Sky position (RA, Dec in degrees): 1.829, -0.8965
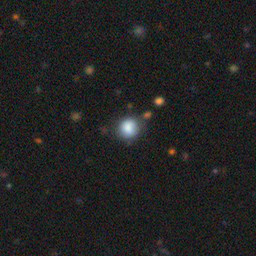
Galaxy morphology: Round Smooth Galaxies